List of birds of Grenada

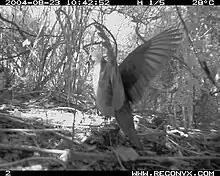
The Grenada dove is the national bird of Grenada.

This is a list of the bird species recorded in Grenada. The avifauna of Grenada included a total of 197 species according to "Bird Checklists of the World" as of July 2022. Of them, one is endemic, six have been introduced by humans, and 127 are rare or accidental. One species on the list has been extirpated and one is probably extinct.